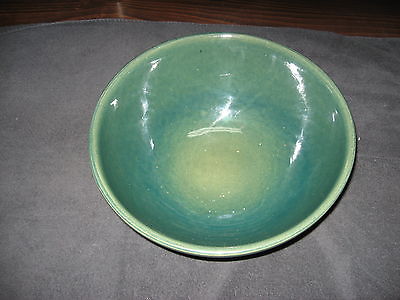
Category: table